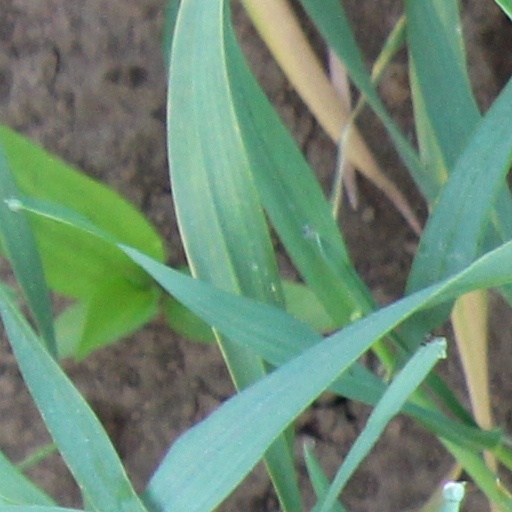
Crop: wheat